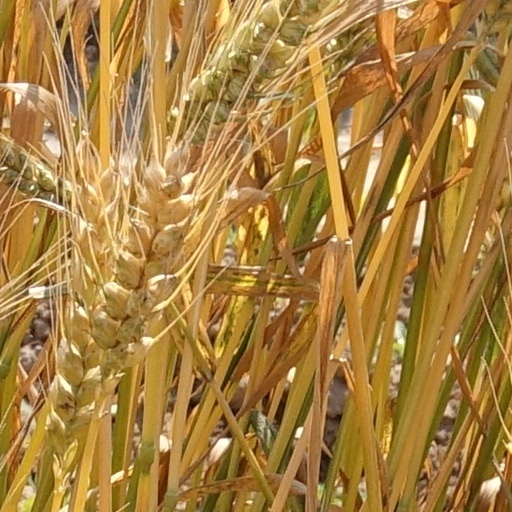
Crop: wheat